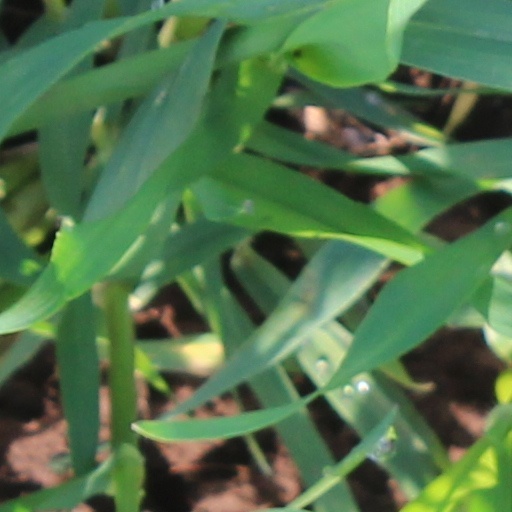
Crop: wheat